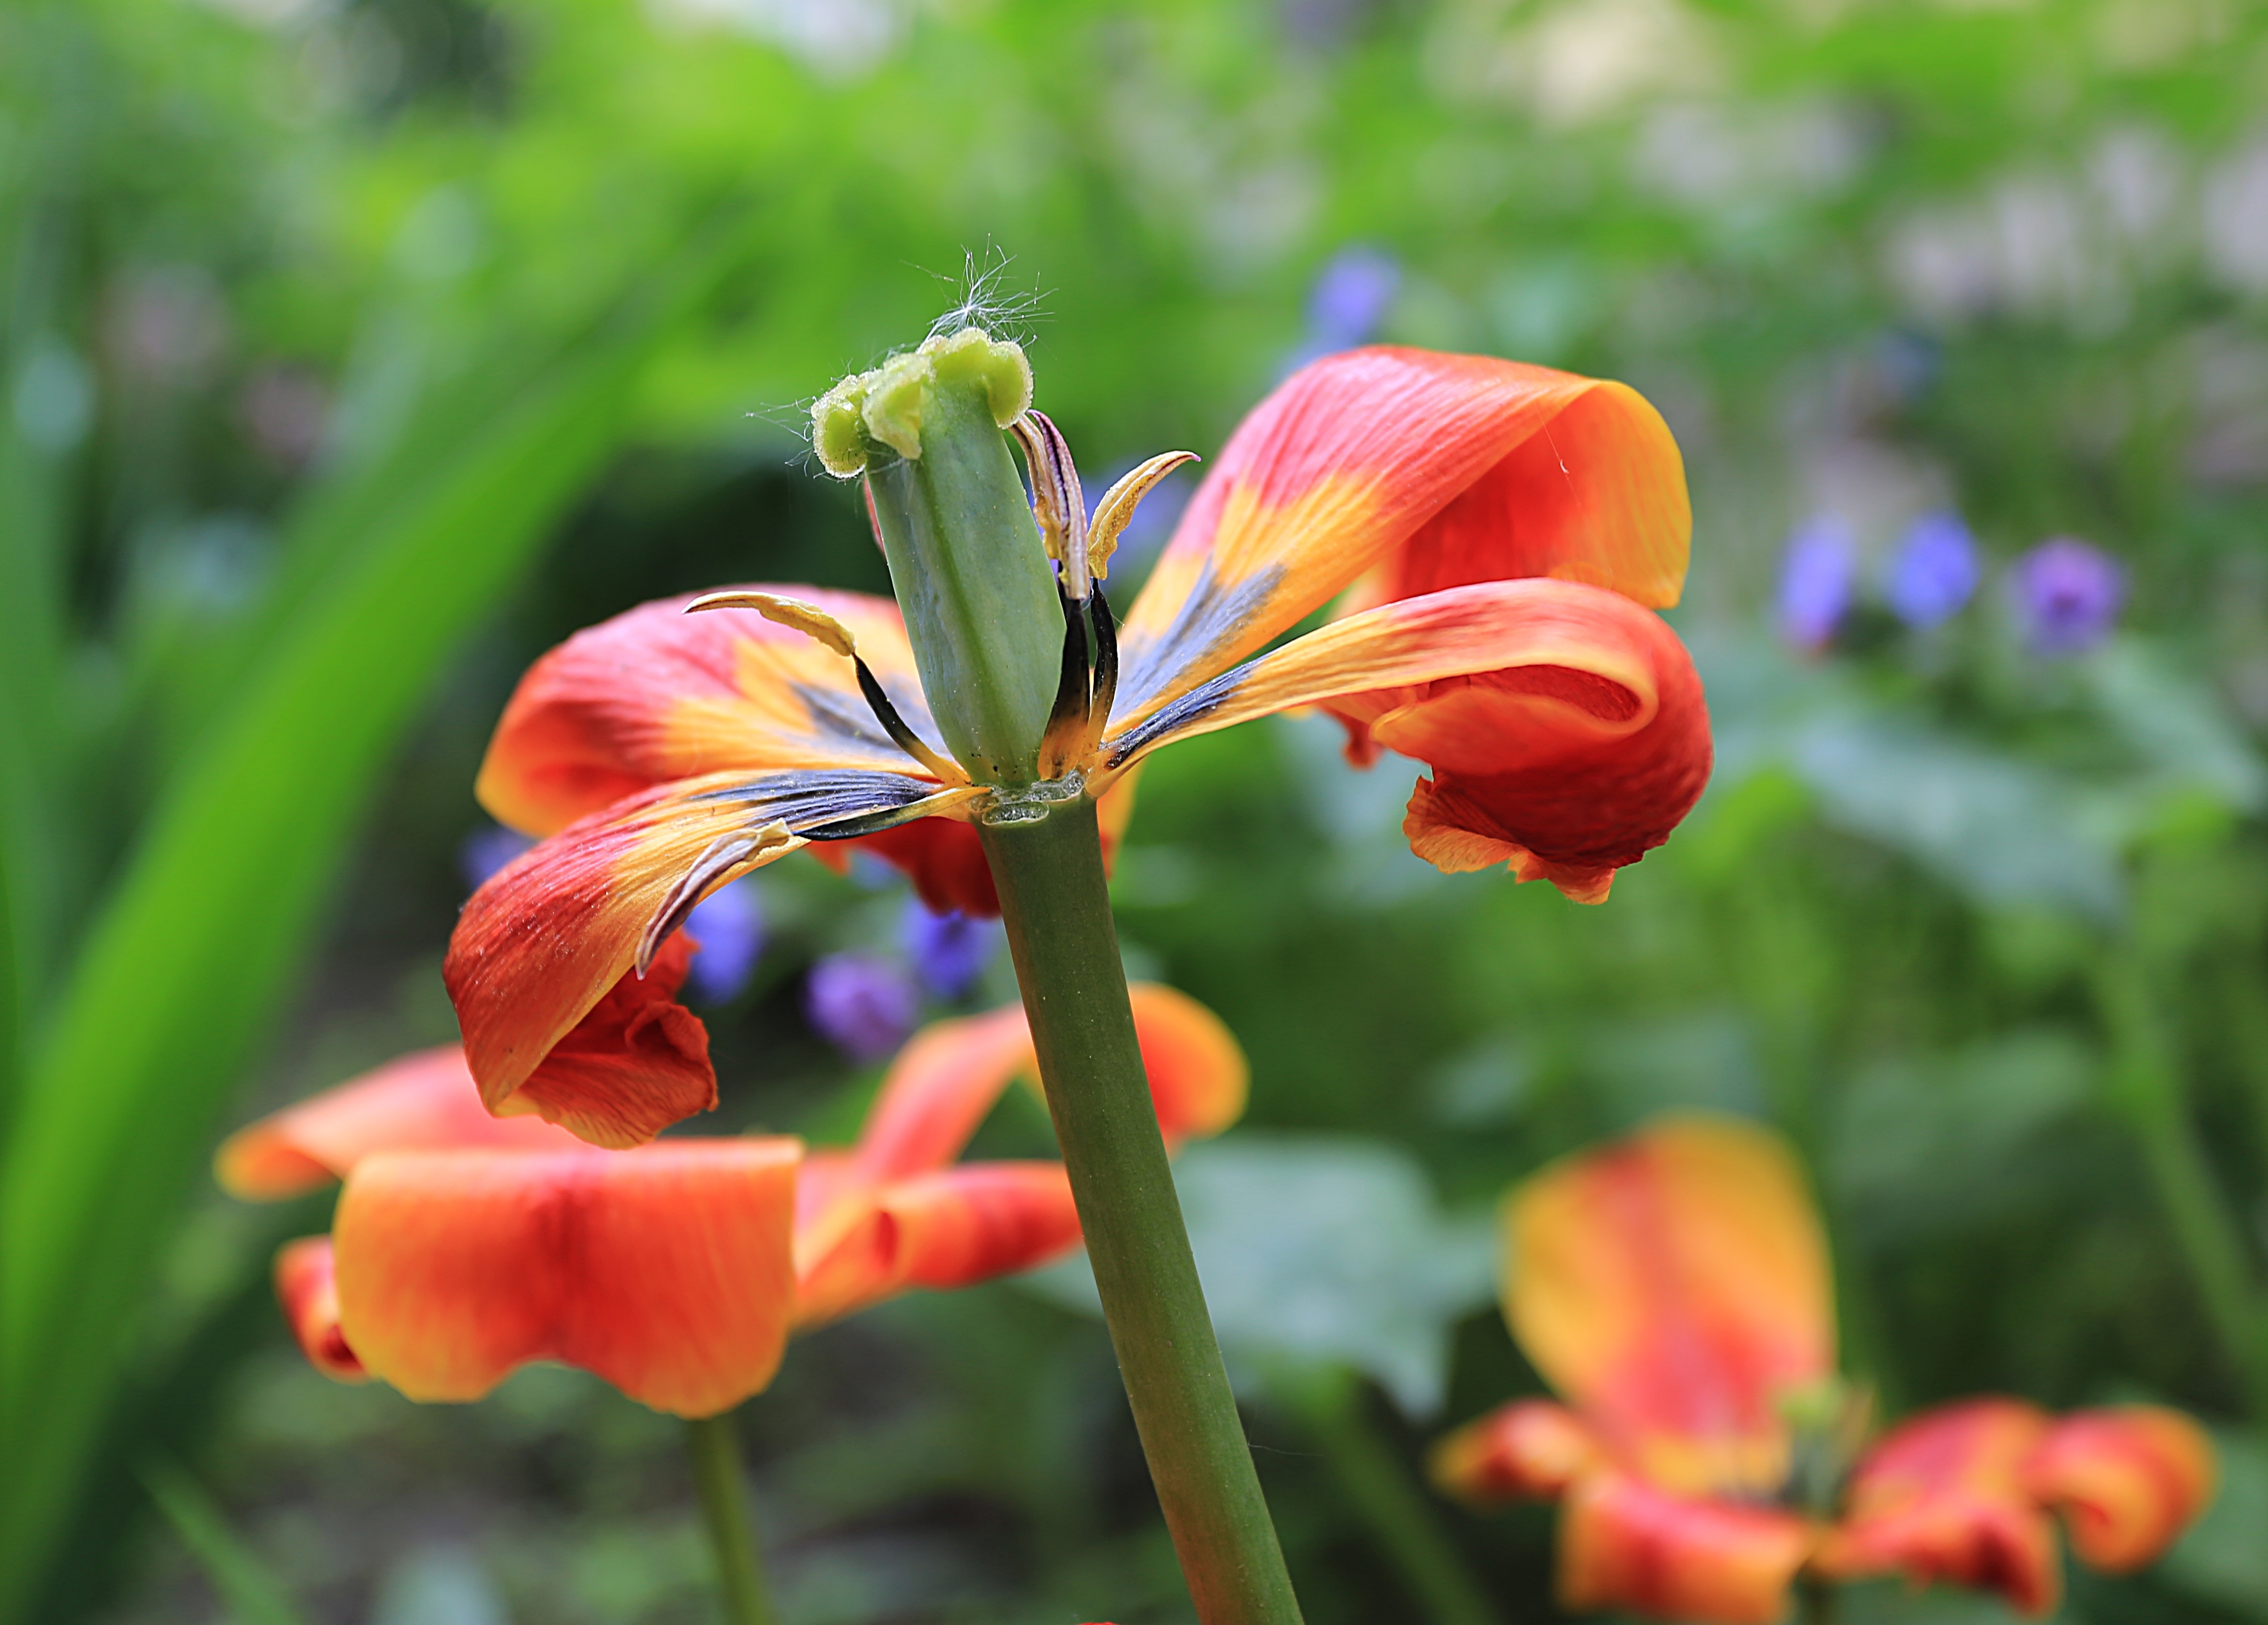
nature, plant, flower, petal, summer, tulip, spring, green, red, macro, botany, colorful, closeup, flora, wildflower, flowers, lovely, bright, beauty, beautiful, bud, spring flowers, daylily, macro photography, greens, garden flower, flowering plant, land plant